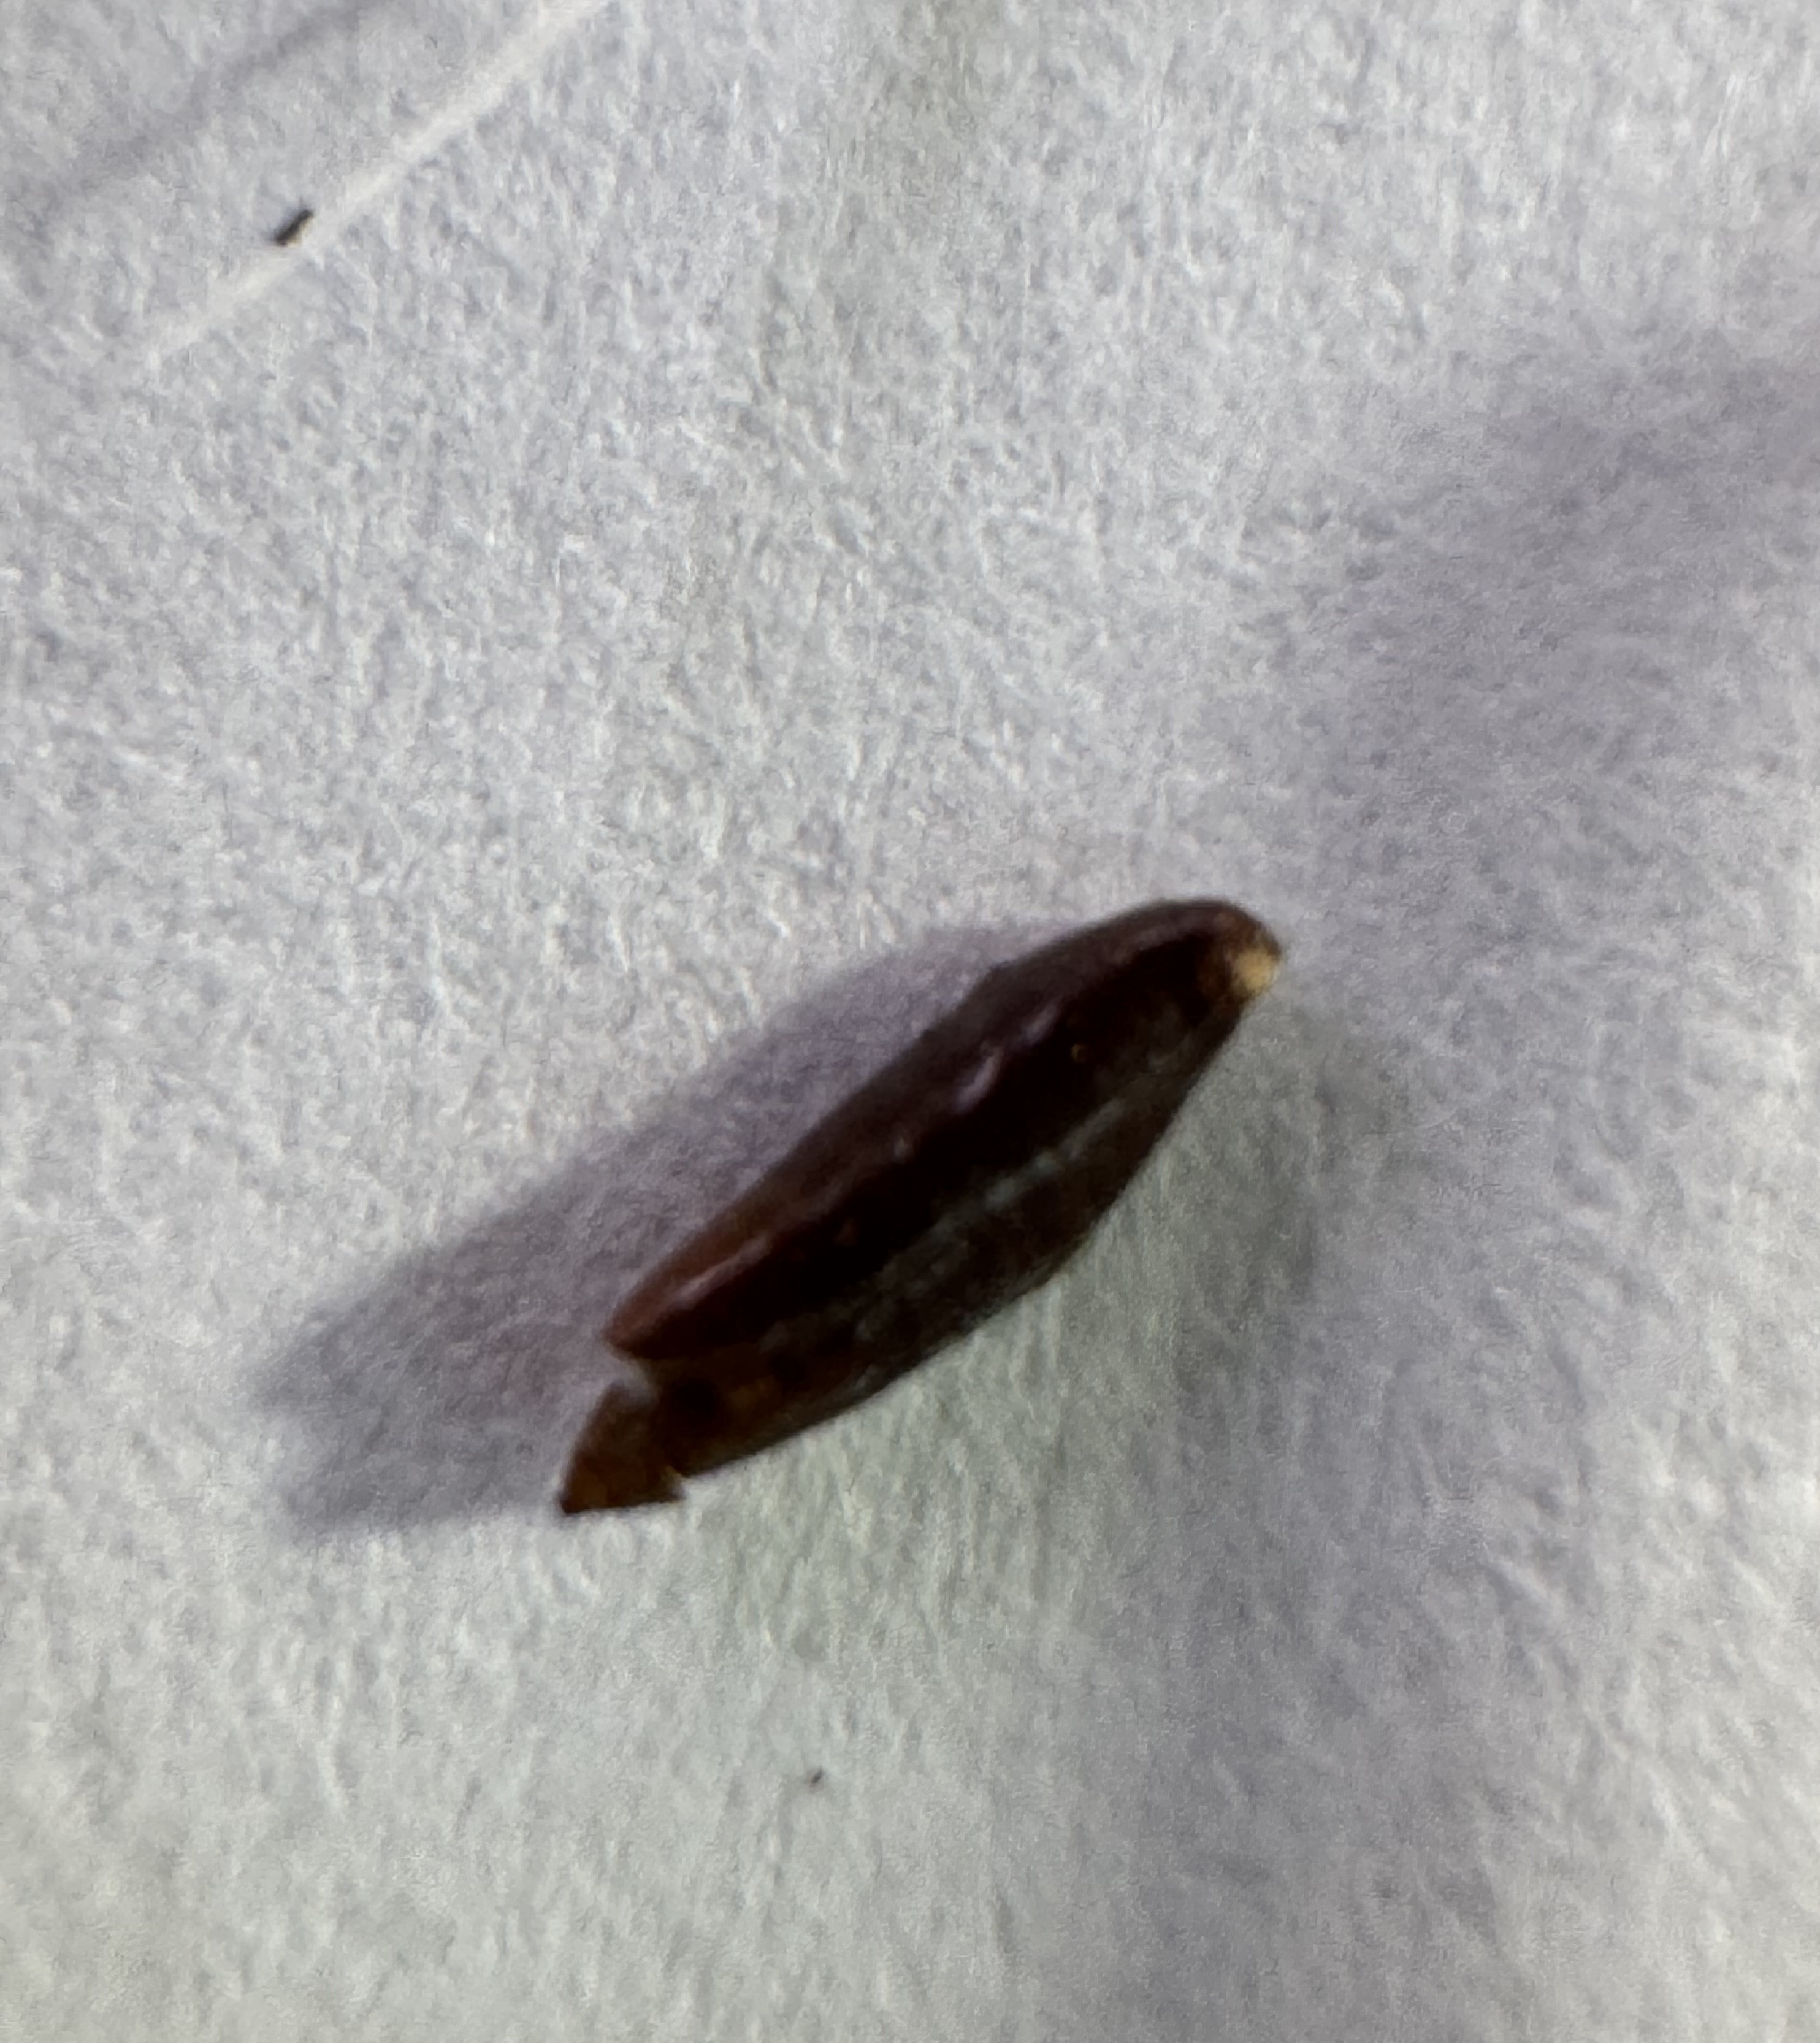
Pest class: hessian_fly